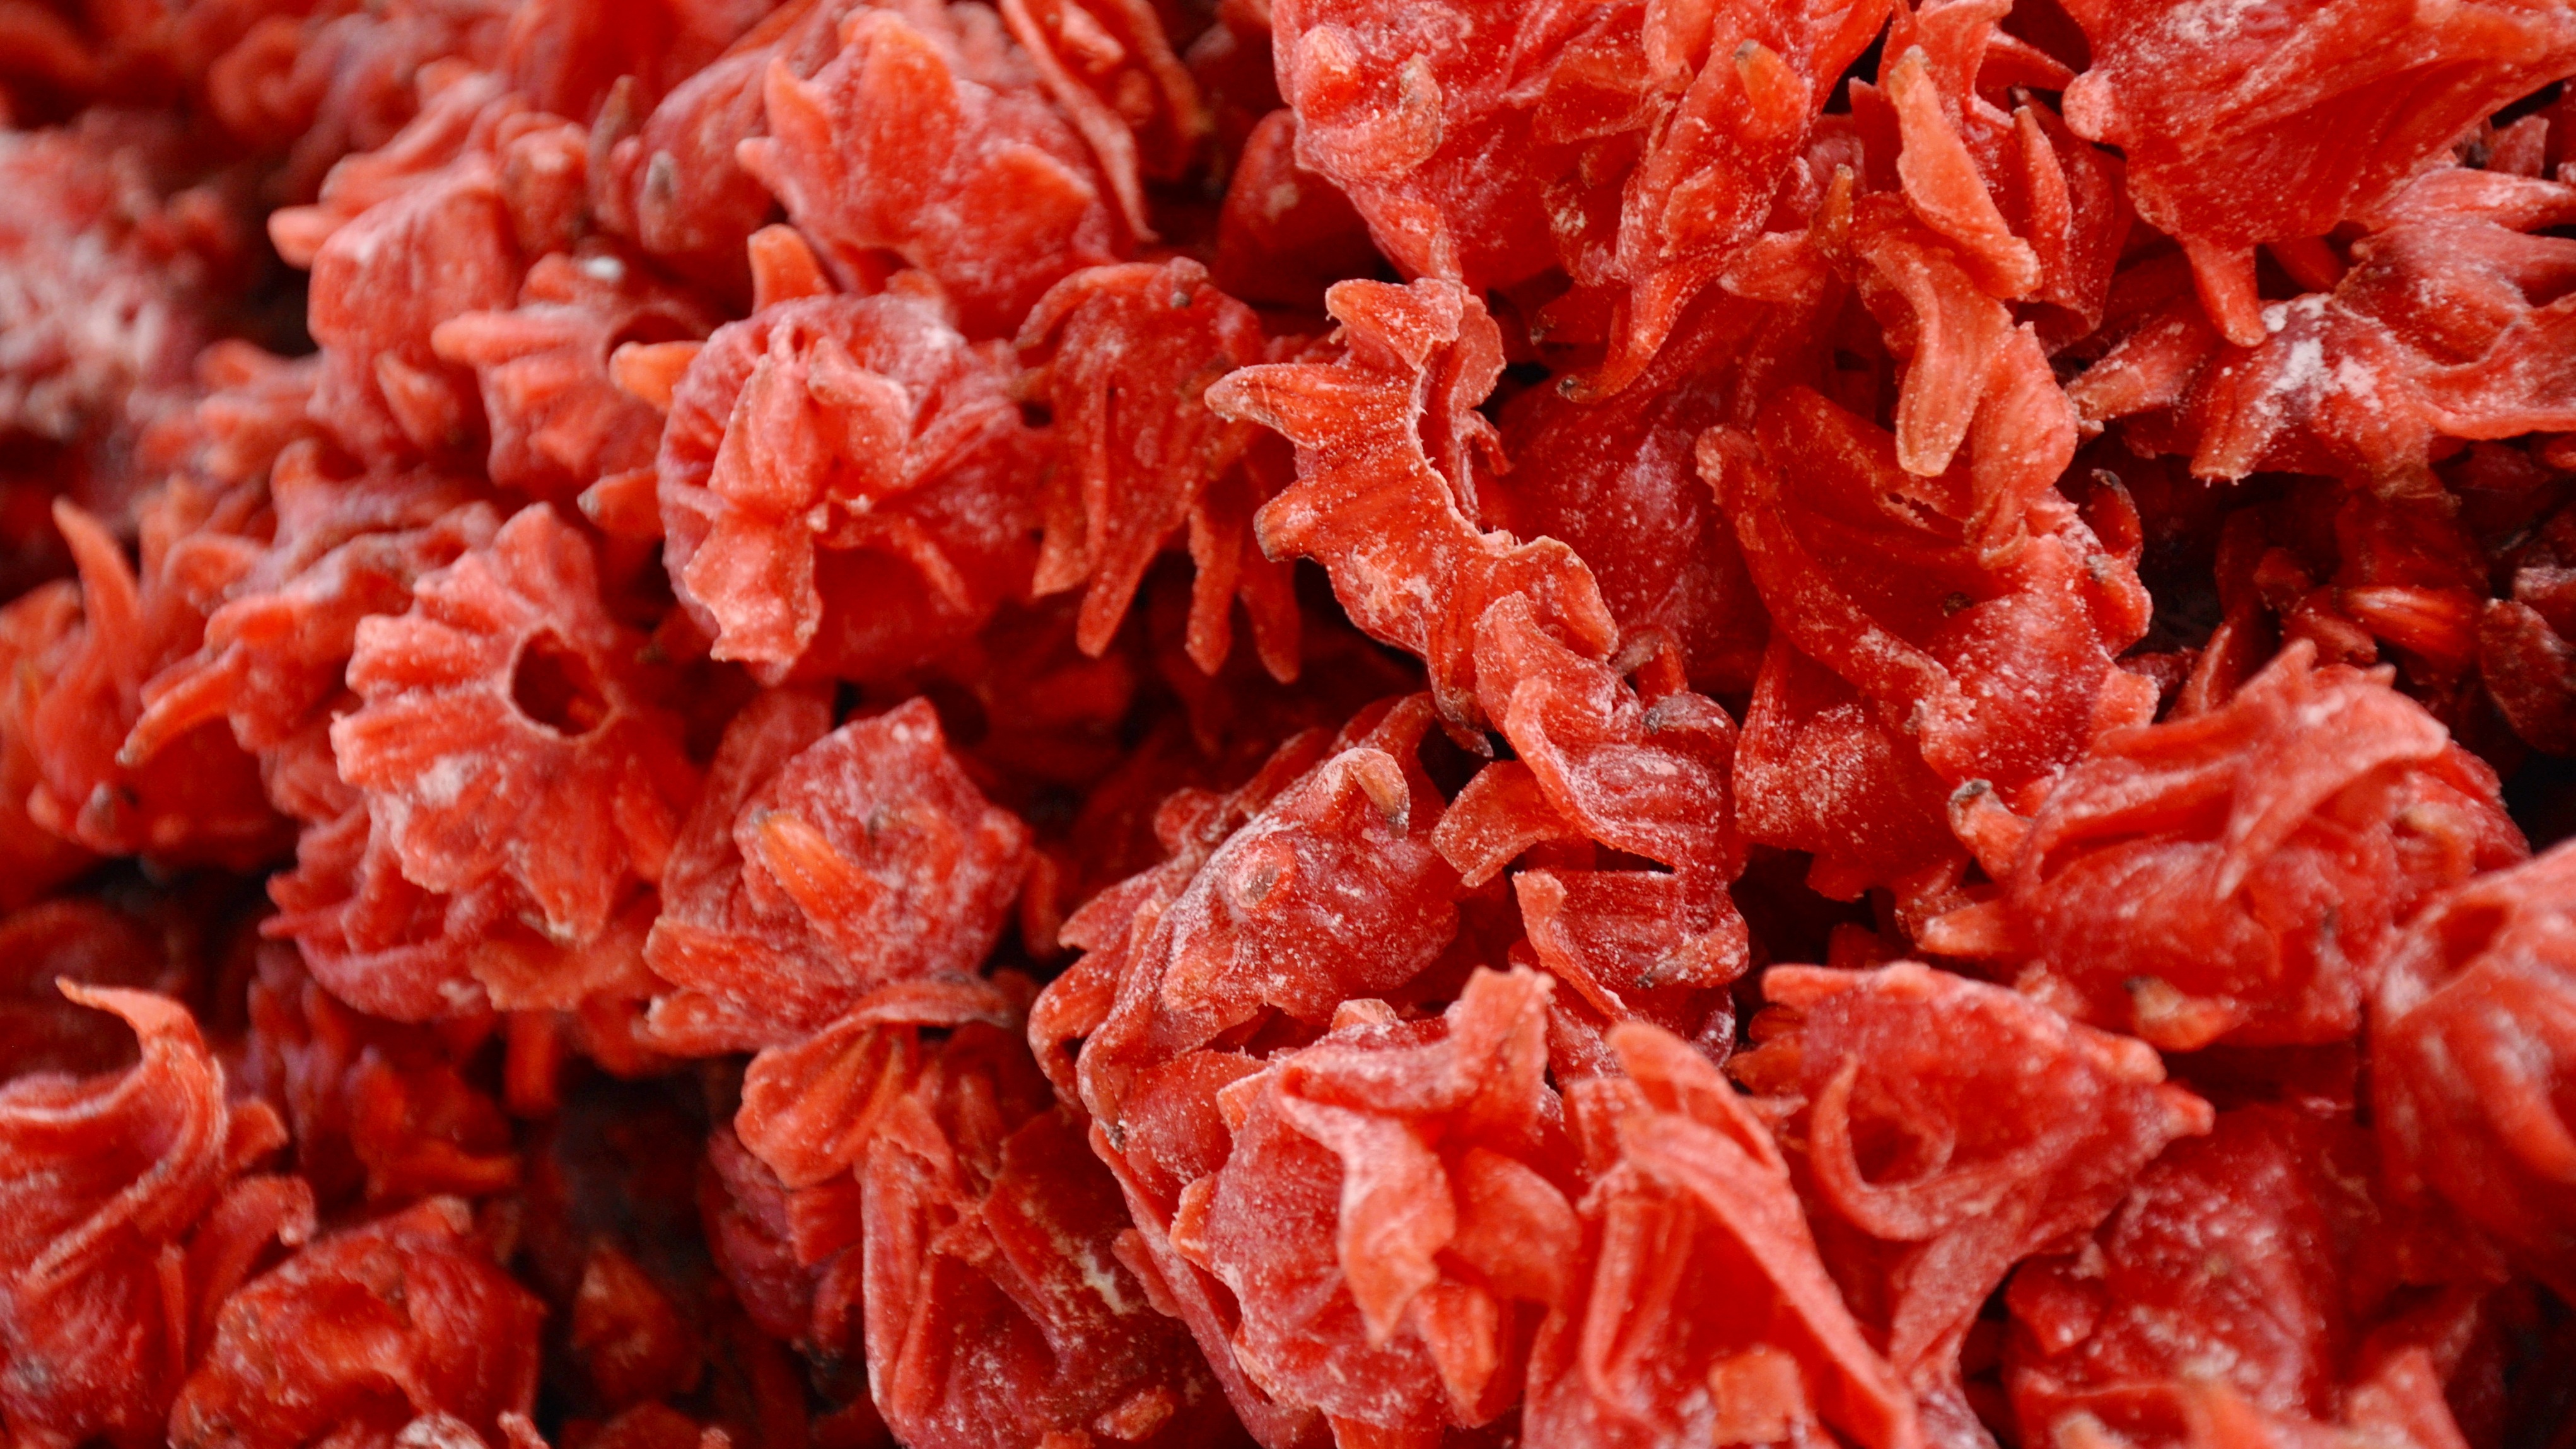
plant, fruit, berry, flower, food, red, produce, vegetable, tomato, hibiscus, flowering plant, land plant, medicinal mushroom, candied fruit jelly